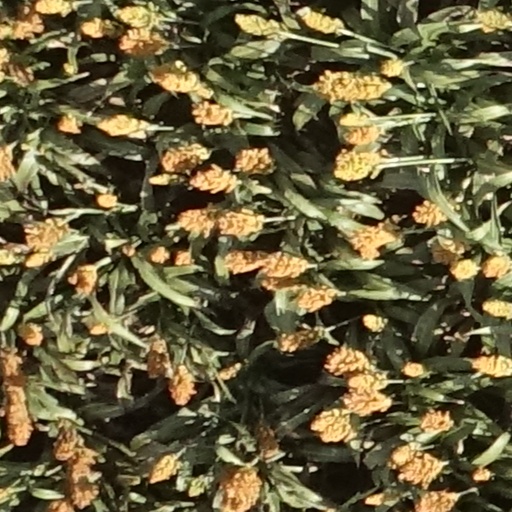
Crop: sorghum